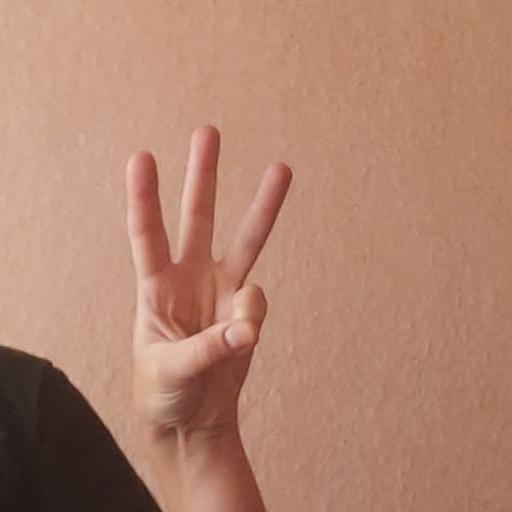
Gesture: three